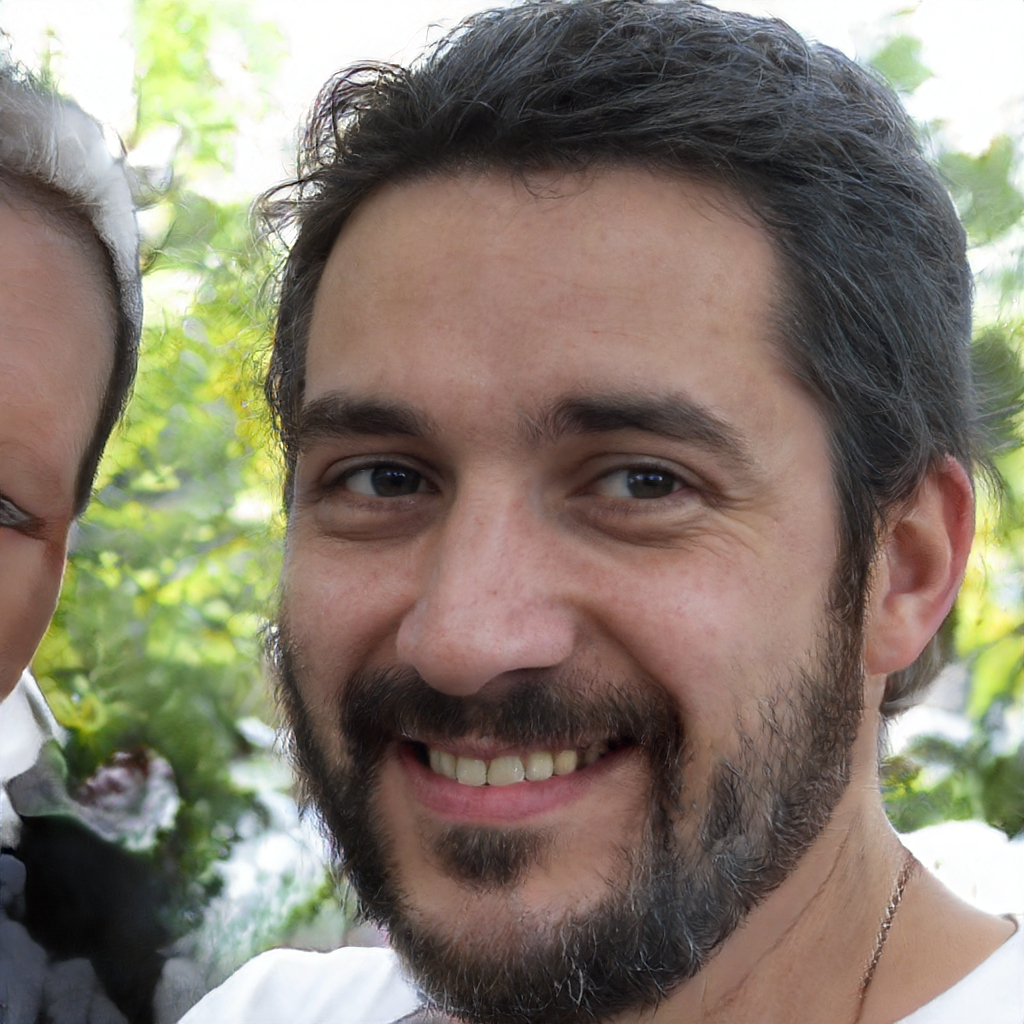
Gender: Male